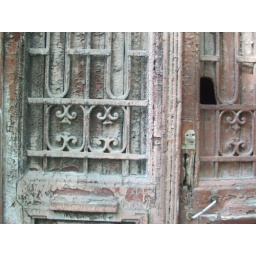
Just another old door in the residential building